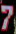
Number: 7